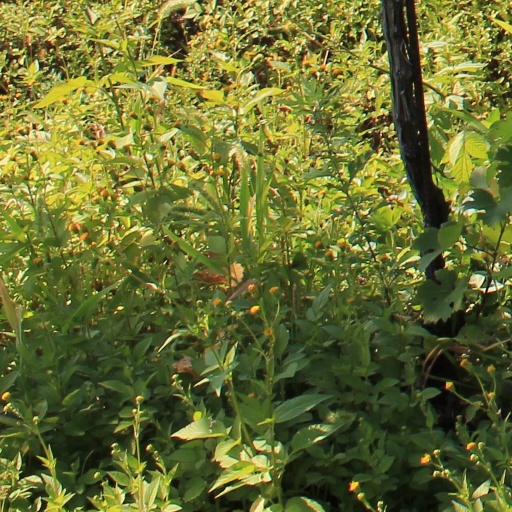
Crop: grape